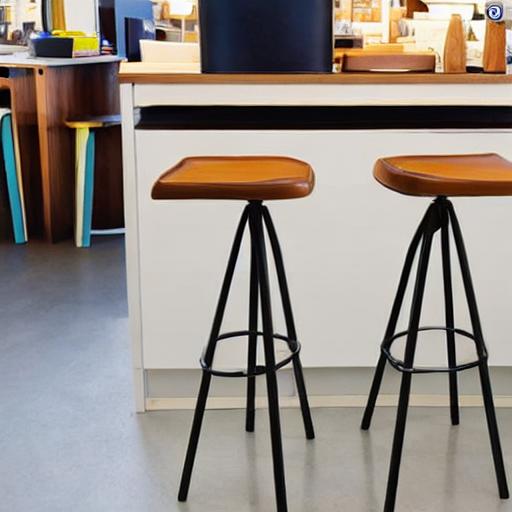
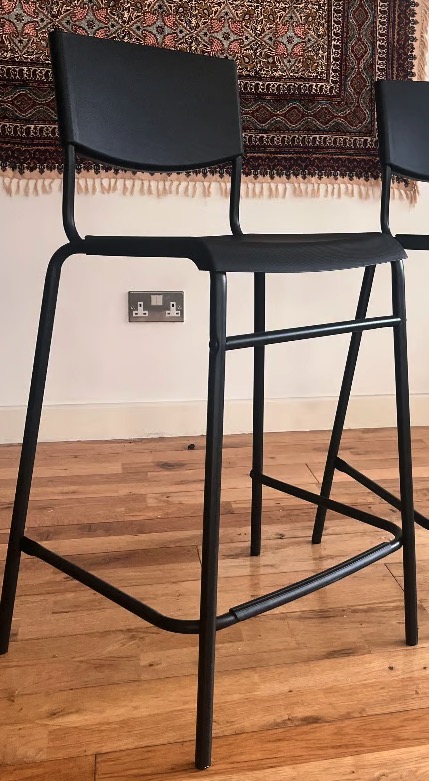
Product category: stool
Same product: no